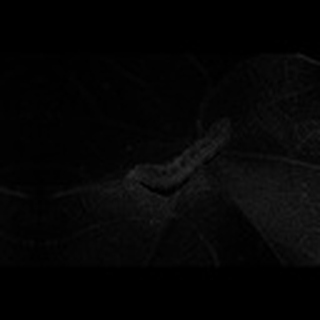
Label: cotton_army_worm